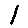
Label: 1